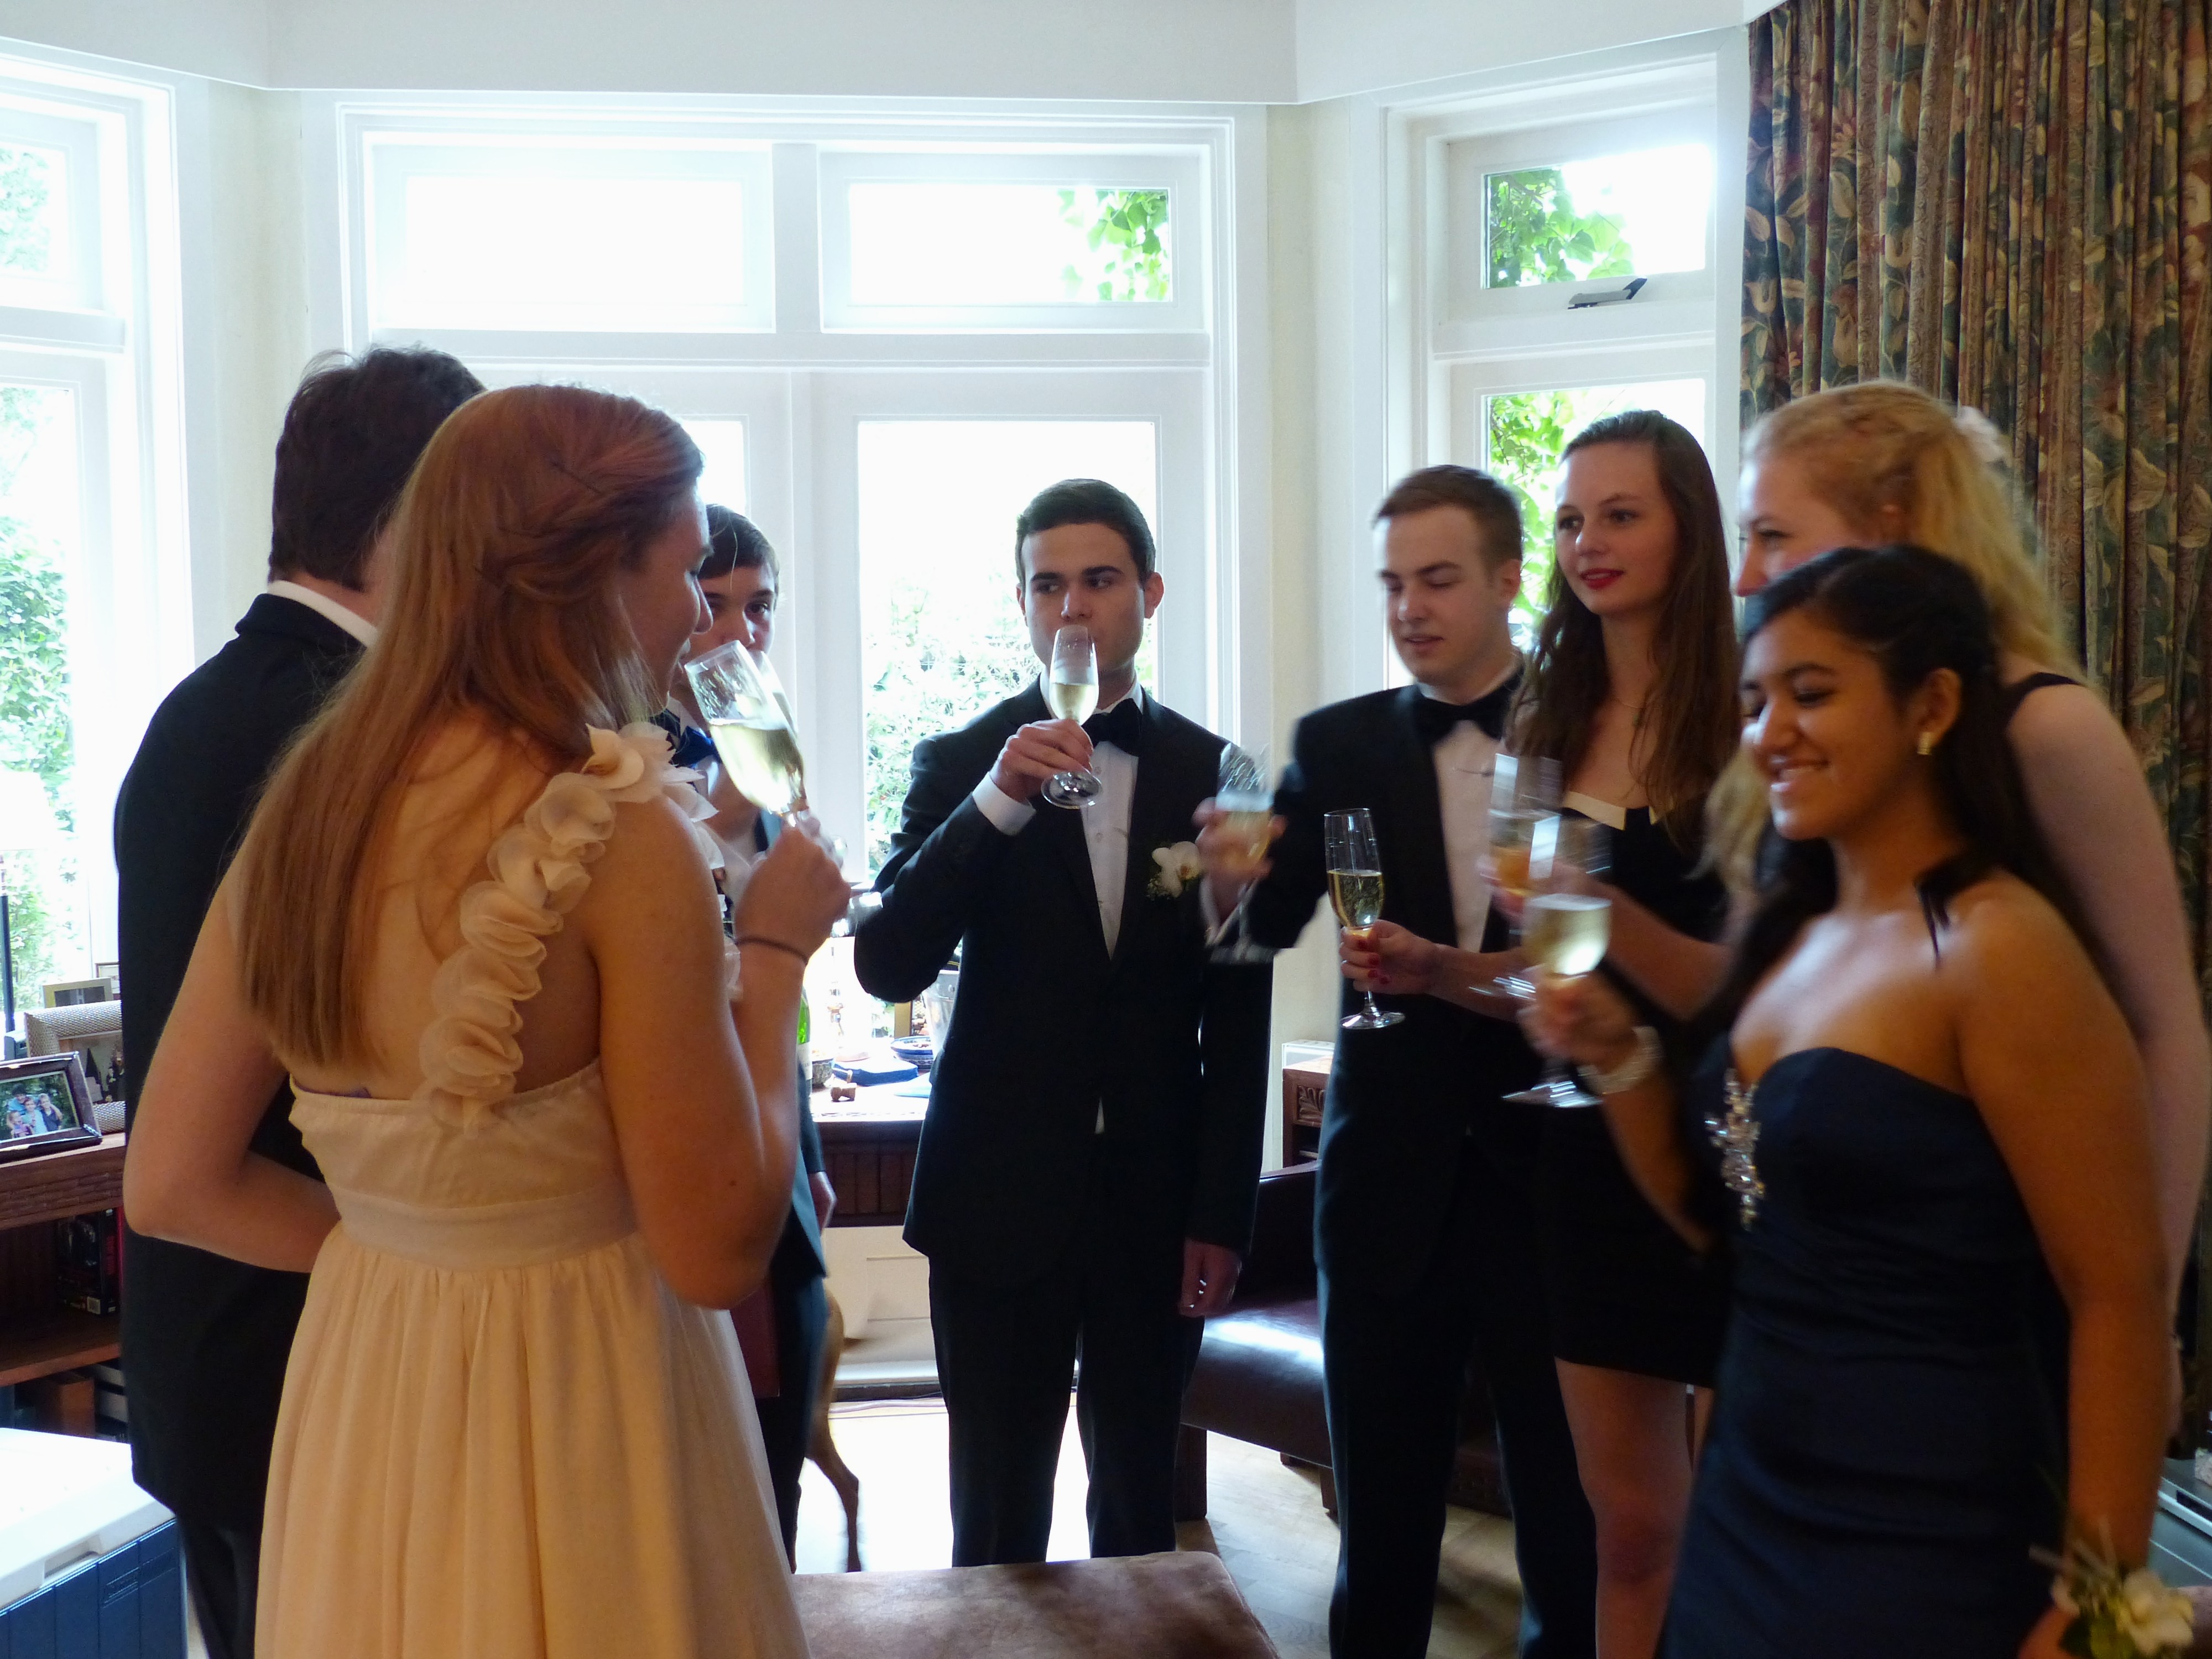
meal, wedding, ceremony, party, highschool, prom